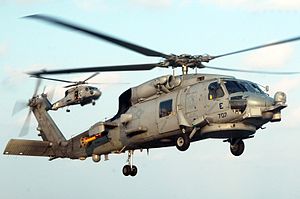
Magnetic anomaly detector
En SH-60B Seahawk helikopter med en gul og rød MAD, hængende på stellet.
En magnetic anomaly detector er et instrument der benyttes til at måle variationer i jordens magnetfelt. Ordet refererer specifikt til et magnetometer brugt at militære enheder i antiubådskrigsførelse; Det militære MAD udstyr er en videreudvikling af de geomagnetiske måleinstrumenter der benyttes til at søge efter mineraler ved hjælp af forstyrrelser i jordens magnetfelt.